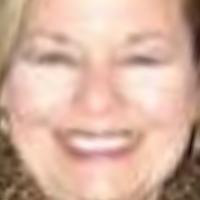
Age group: age 56-65